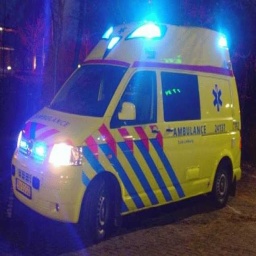
Label: ambulance